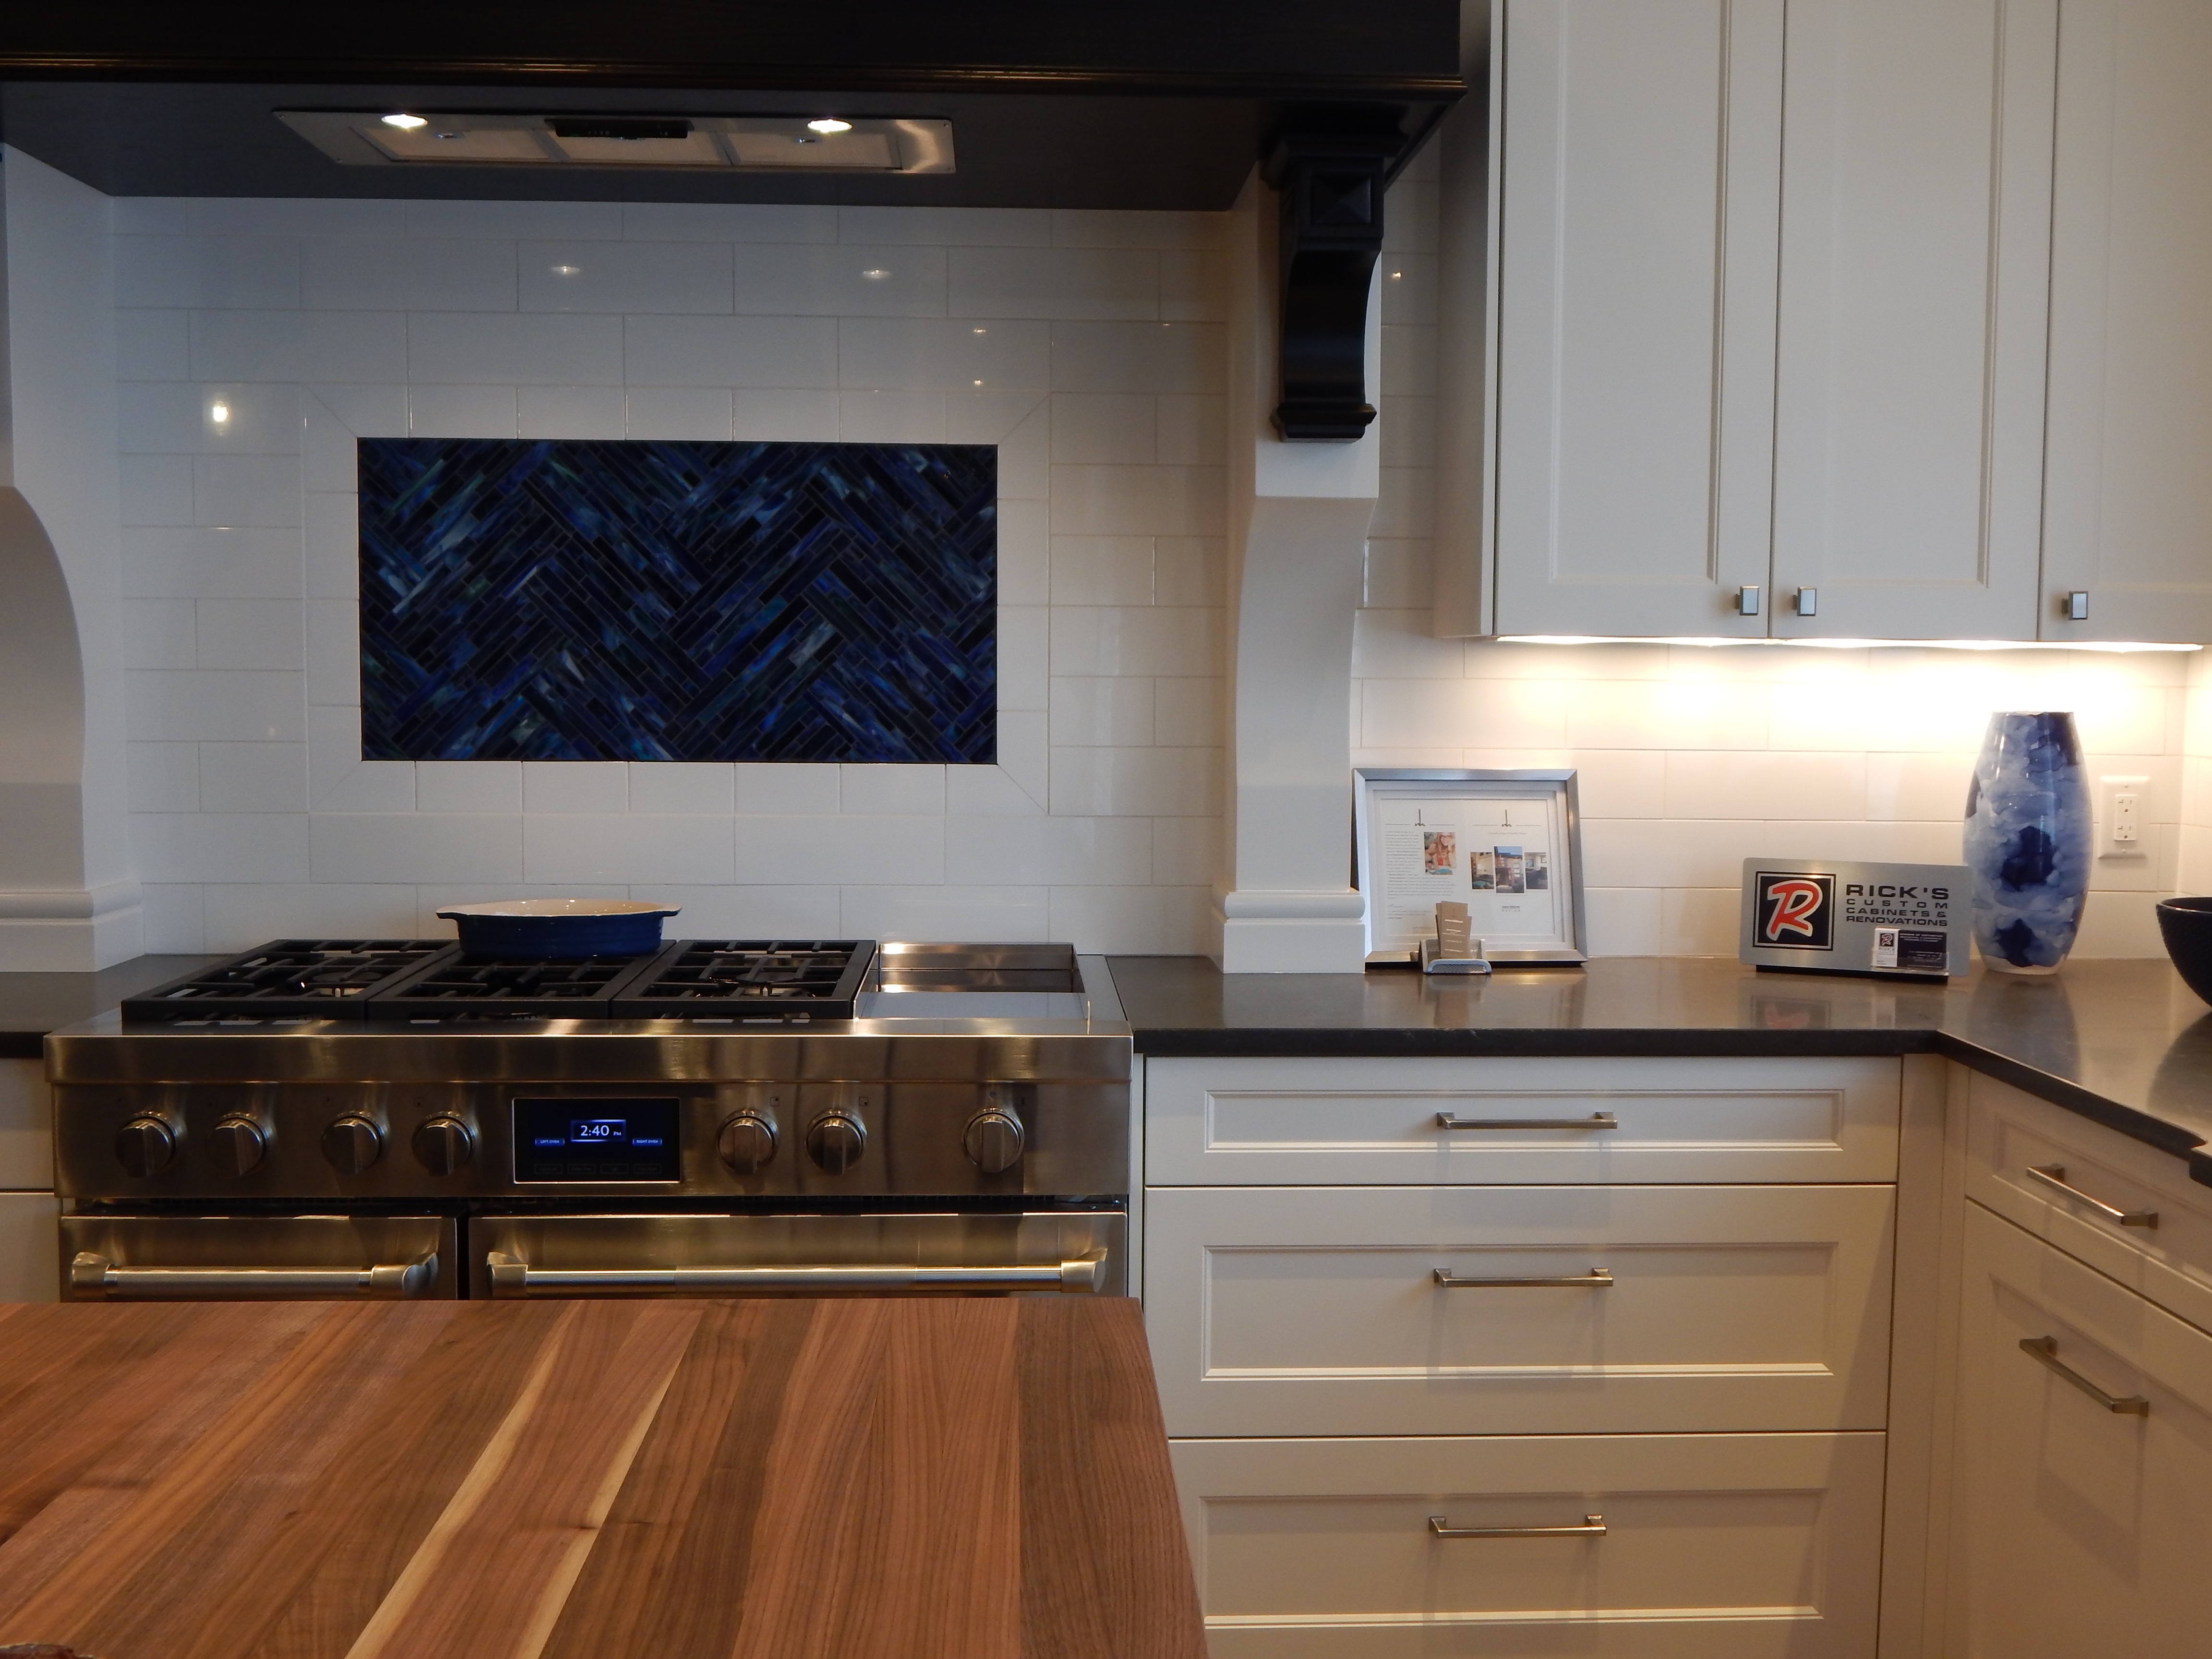
wood, house, floor, interior, home, counter, cottage, kitchen, property, living room, furniture, room, decor, countertop, stove, interior design, hardwood, domestic, real estate, flooring, cabinets, wood flooring, cabinetry, cuisine classique